Great Whipsnade Railway

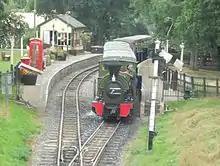
An overview of Whipsnade Central Station sees Kerr Stuart 0-4-2ST Brazil Class No. 2 'Excelsior' and train being prepared for a day's work

Construction of the railway started in 1970 and the initial line opened on 26 August 1970. The line provided rides within the animal enclosures and an additional attraction in its own right. Originally called the Whipsnade and Umfolozi Railway, it began as a short line running from near the children's zoo. It was later extended to form a loop through several paddocks. The railway is now over a mile in length.